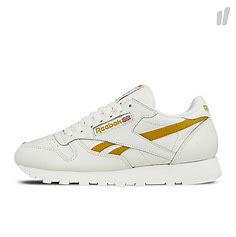
Brand: Reebok
Model: Classic Leather Mu